South African Class 3A 4-8-2

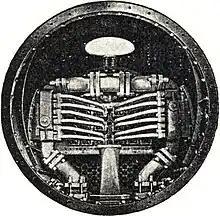
Cole type superheater header

The locomotive's superheater was of the Cole type, which was somewhat similar to the Schmidt system, except that the Cole type had two headers arranged at either side of the smokebox instead of one at the top. Each of the fifteen diameter boiler flues contained four lengths of seamless steam pipes of outside diameter, arranged in double pairs which were connected at the back ends by return bends and with the two pairs connected to each other at the front by another return bend. This forced the steam to traverse the entire four pipe lengths before entering the steam chests. The two free front ends of each such foursome of pipes were bent around to meet the steam headers. This design of superheater produced a superheat of from above saturation temperature.